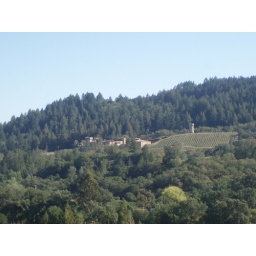
Look for that castle over the other side of this hill from Sterling winery.